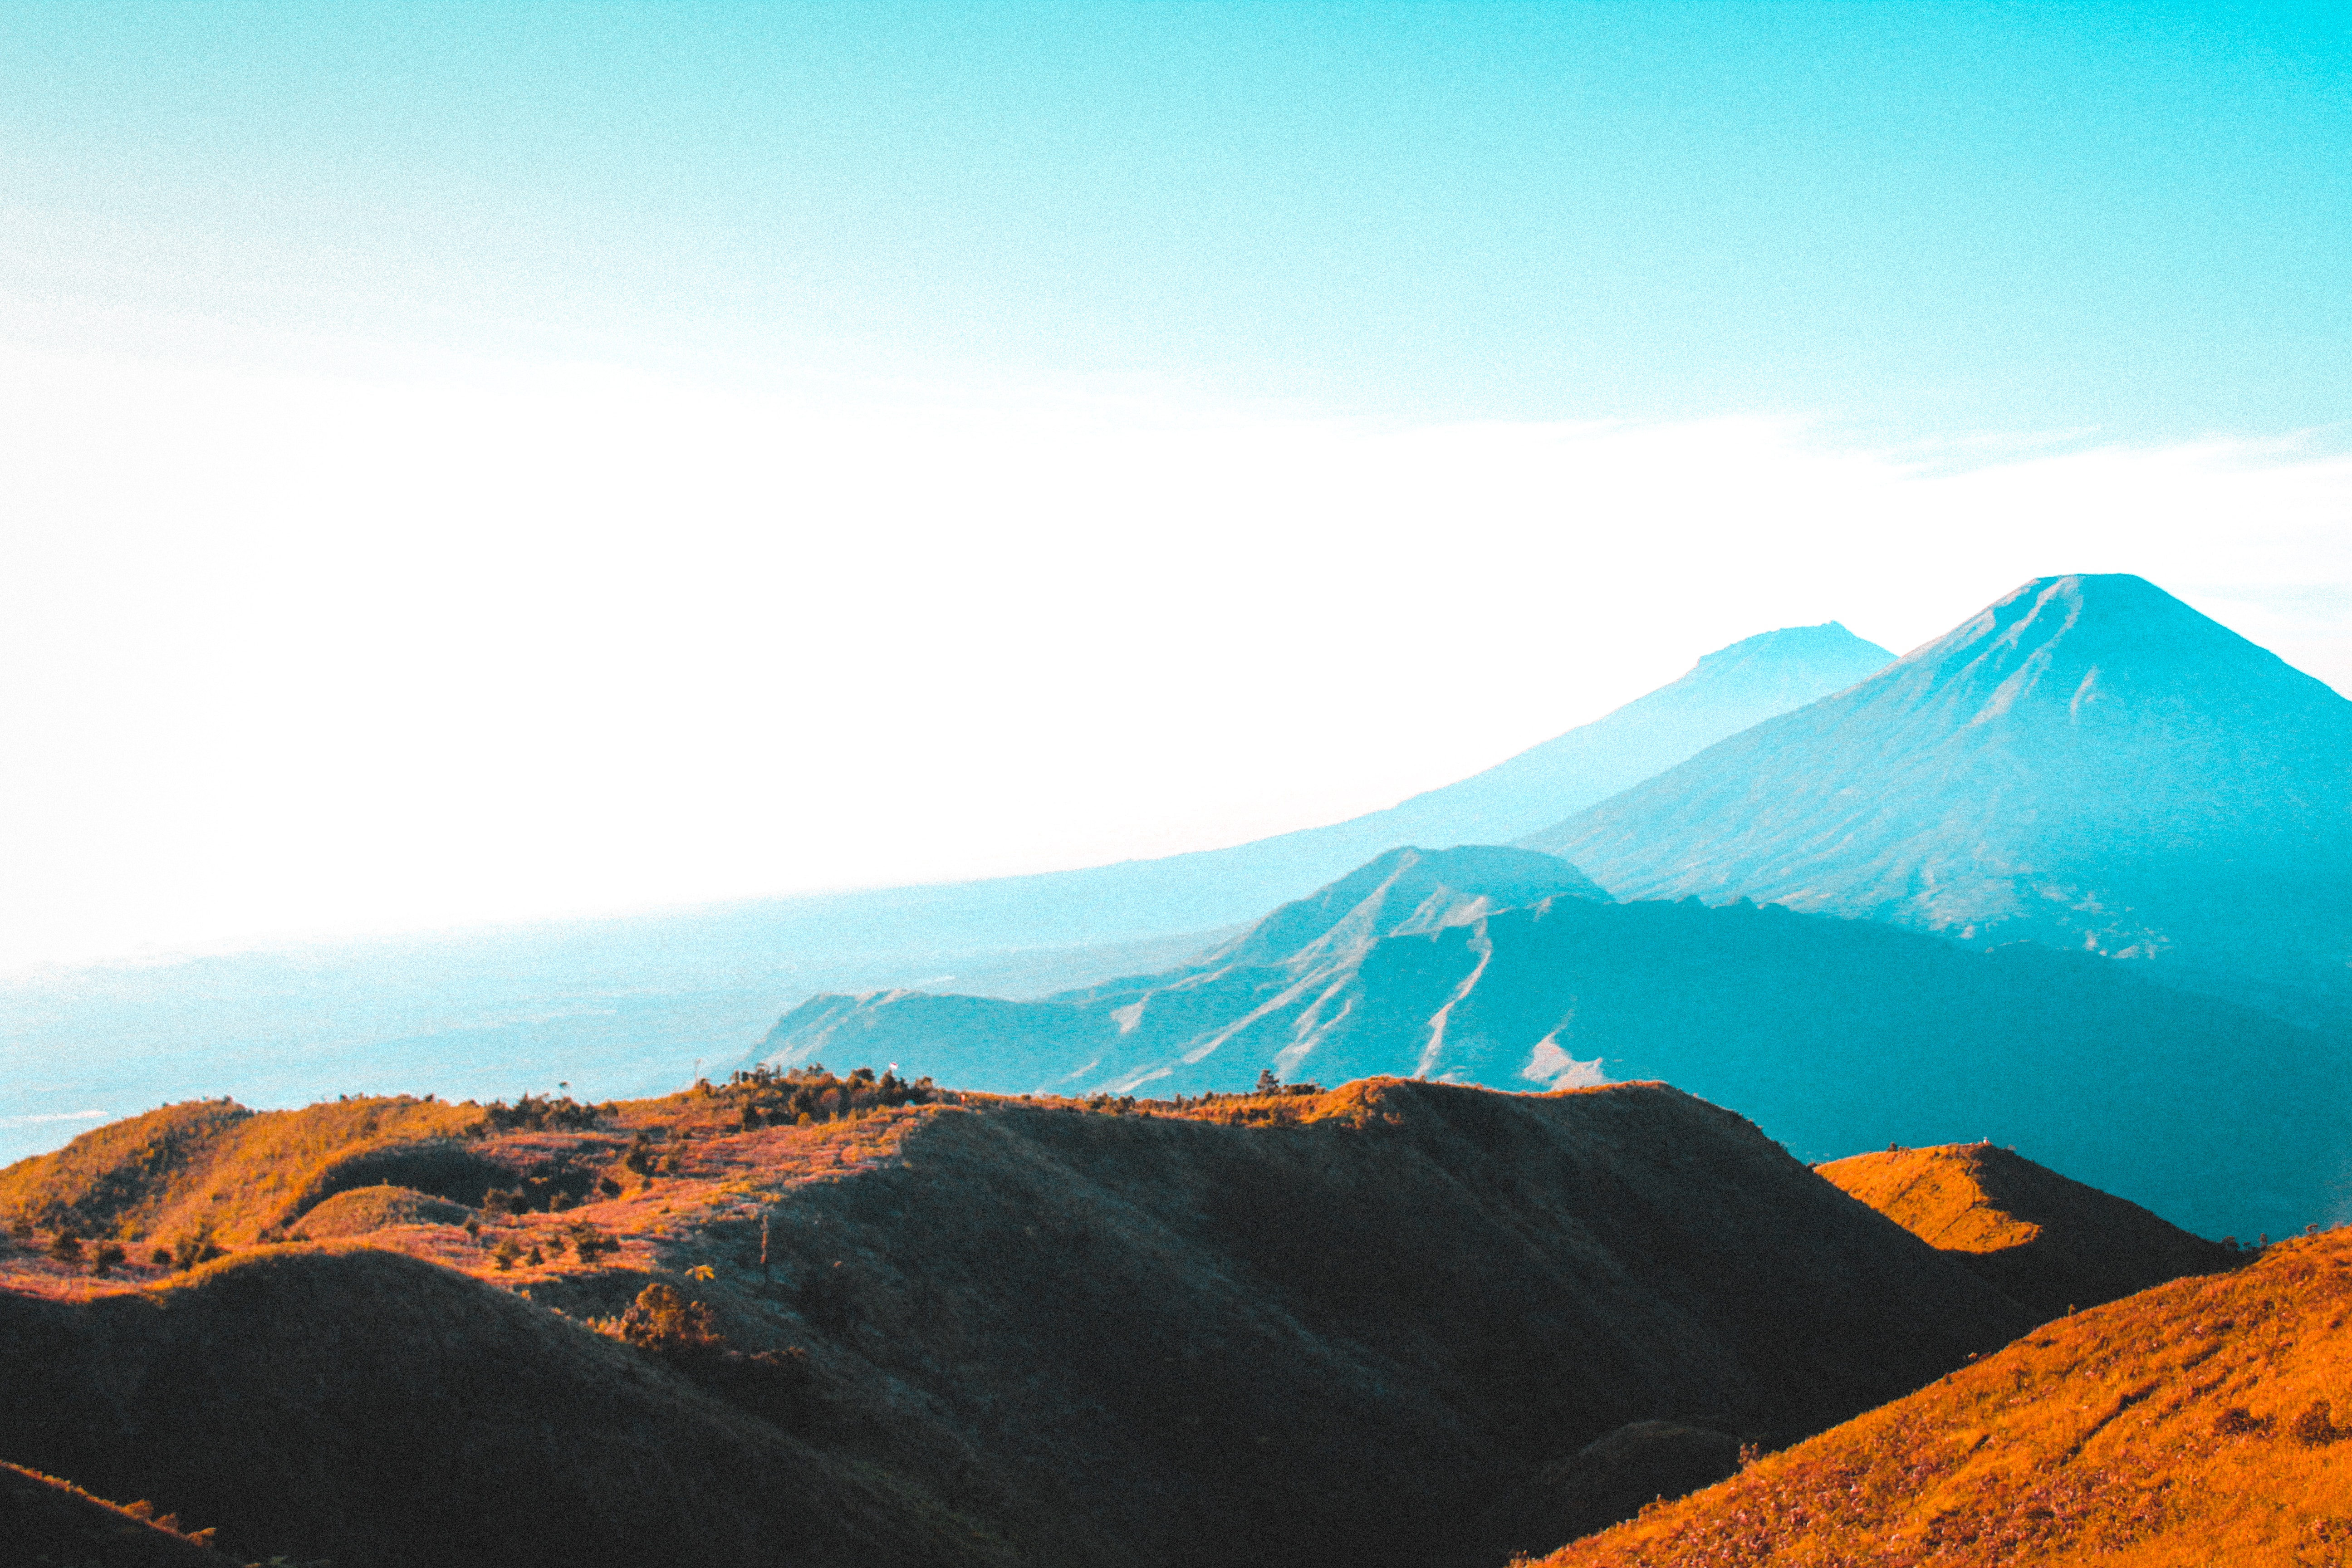
mountainous landforms, mountain, sky, nature, ridge, mountain range, blue, hill, highland, wilderness, stratovolcano, summit, fell, landscape, horizon, cloud, extinct volcano, sunlight, hill station, volcanic landform, shield volcano, geological phenomenon, national park, massif, alps, evening, plateau, mount scenery, tourism